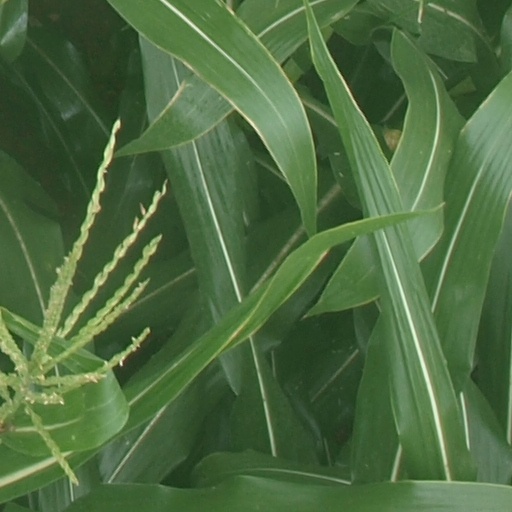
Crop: maize; corn